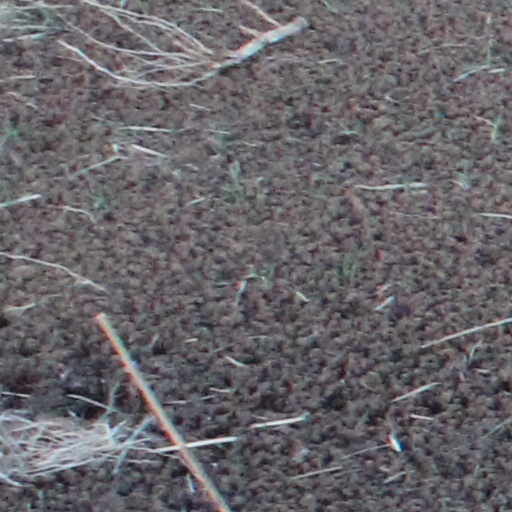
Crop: wheat